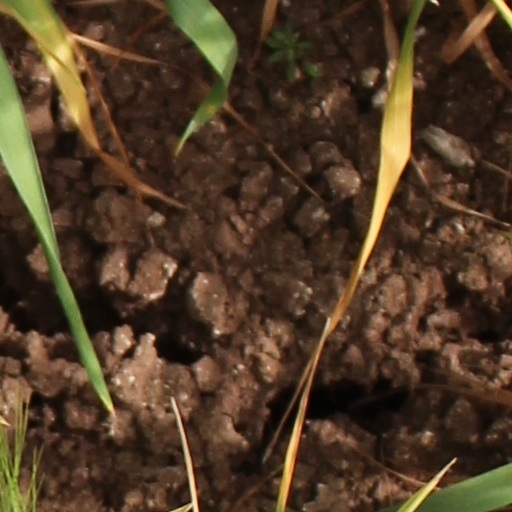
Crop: wheat